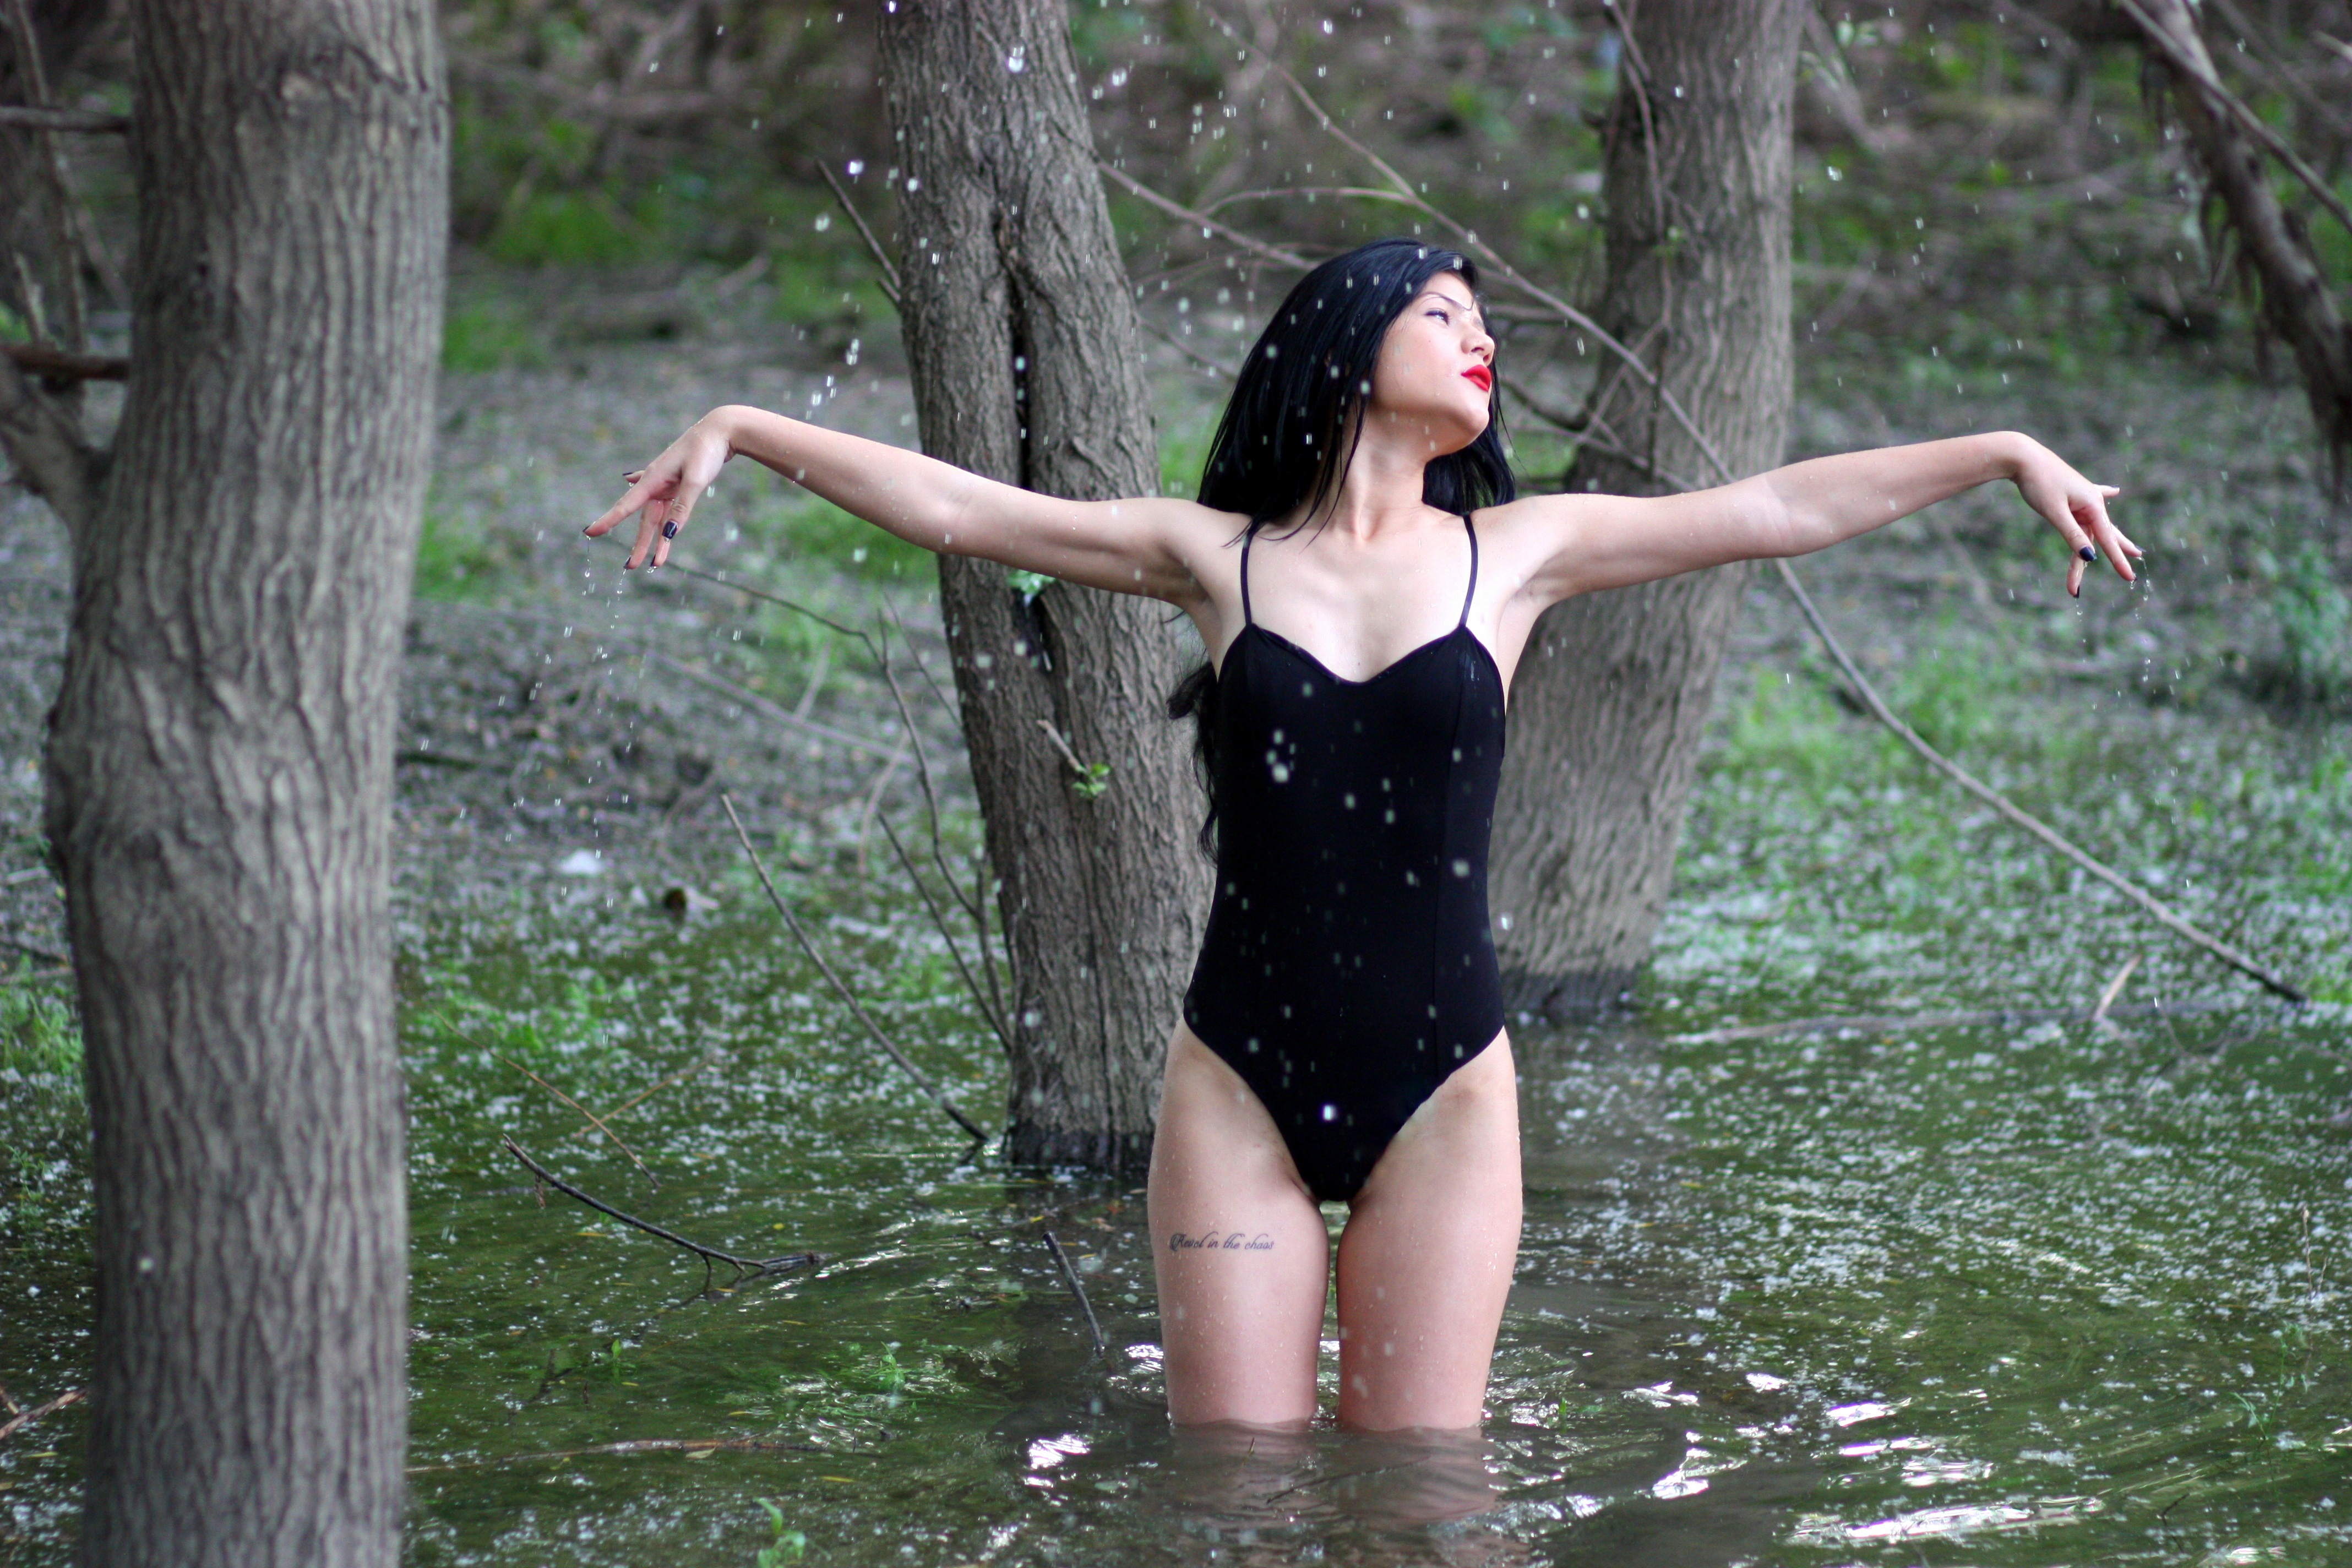
water, forest, person, girl, woman, photography, sunlight, leg, model, spring, jungle, splash, fashion, clothing, lady, dress, swimsuit, beauty, habitat, sensual, photo shoot, art model